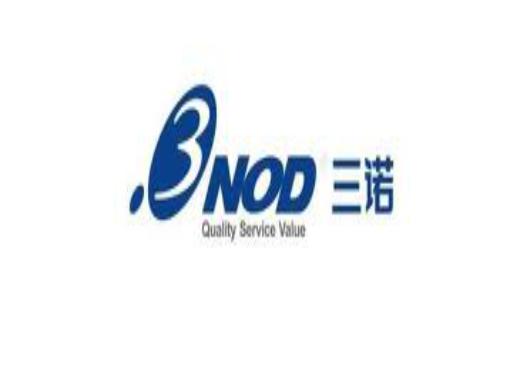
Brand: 3nod
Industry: Electronic